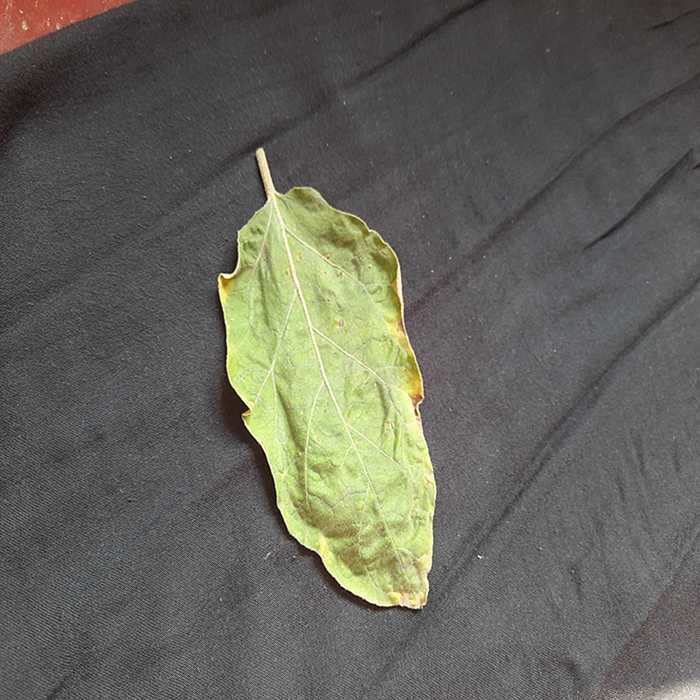
Plant: Eggplant
Label: Eggplant begomovirus